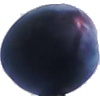
Label: Plum 3